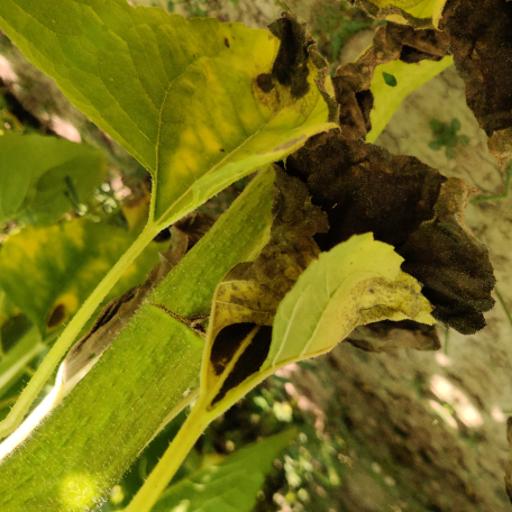
Label: Leaf_scars